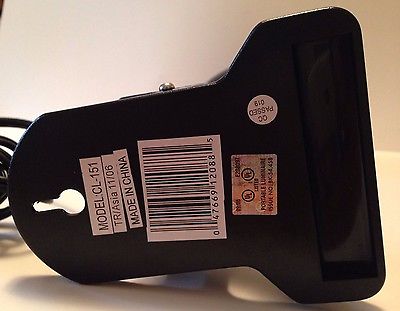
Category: lamp